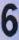
Number: 6